Gustavus Cheyney Doane

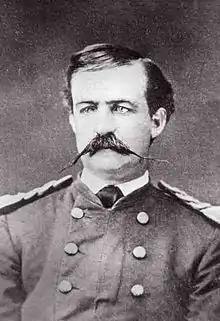
Lt. Doane, 1875

Gustavus Cheyney Doane (May 29, 1840 – May 5, 1892) was a U.S. Army Cavalry Captain, explorer, inventor and Civil War soldier who played a prominent role in the exploration of Yellowstone as a member of the Washburn–Langford–Doane Expedition. Doane was a participant in the Marias Massacre of approximately 200 Piegan Blackfeet people (mostly women, children, and old men).